Mortimer Elwyn Cooley

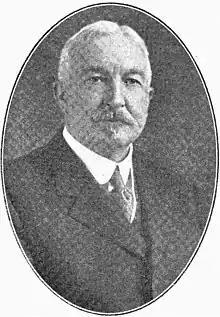
Cooley, mechanical engineer for the "USS Yosemite (1892)"

After his graduation in 1878 he first served on , cruising the North and Mediterranean seas, together with Ira Nelson Hollis. In the year 1879–1880 he cruised the North Atlantic on the screw gunboat . In 1880–1881 he was assistant at the Bureau of Steam Engineering in the Navy Department, and in 1881 was appointed Professor of Mechanical Engineering at the University of Michigan, lecturing Steam Engineering and Iron Shipbuilding.